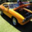
Label: automobile